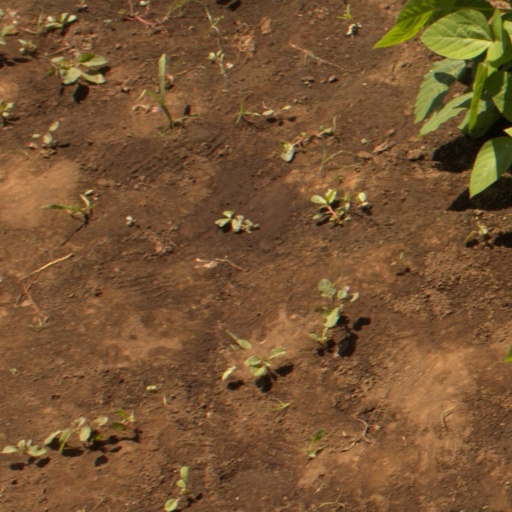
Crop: soybean